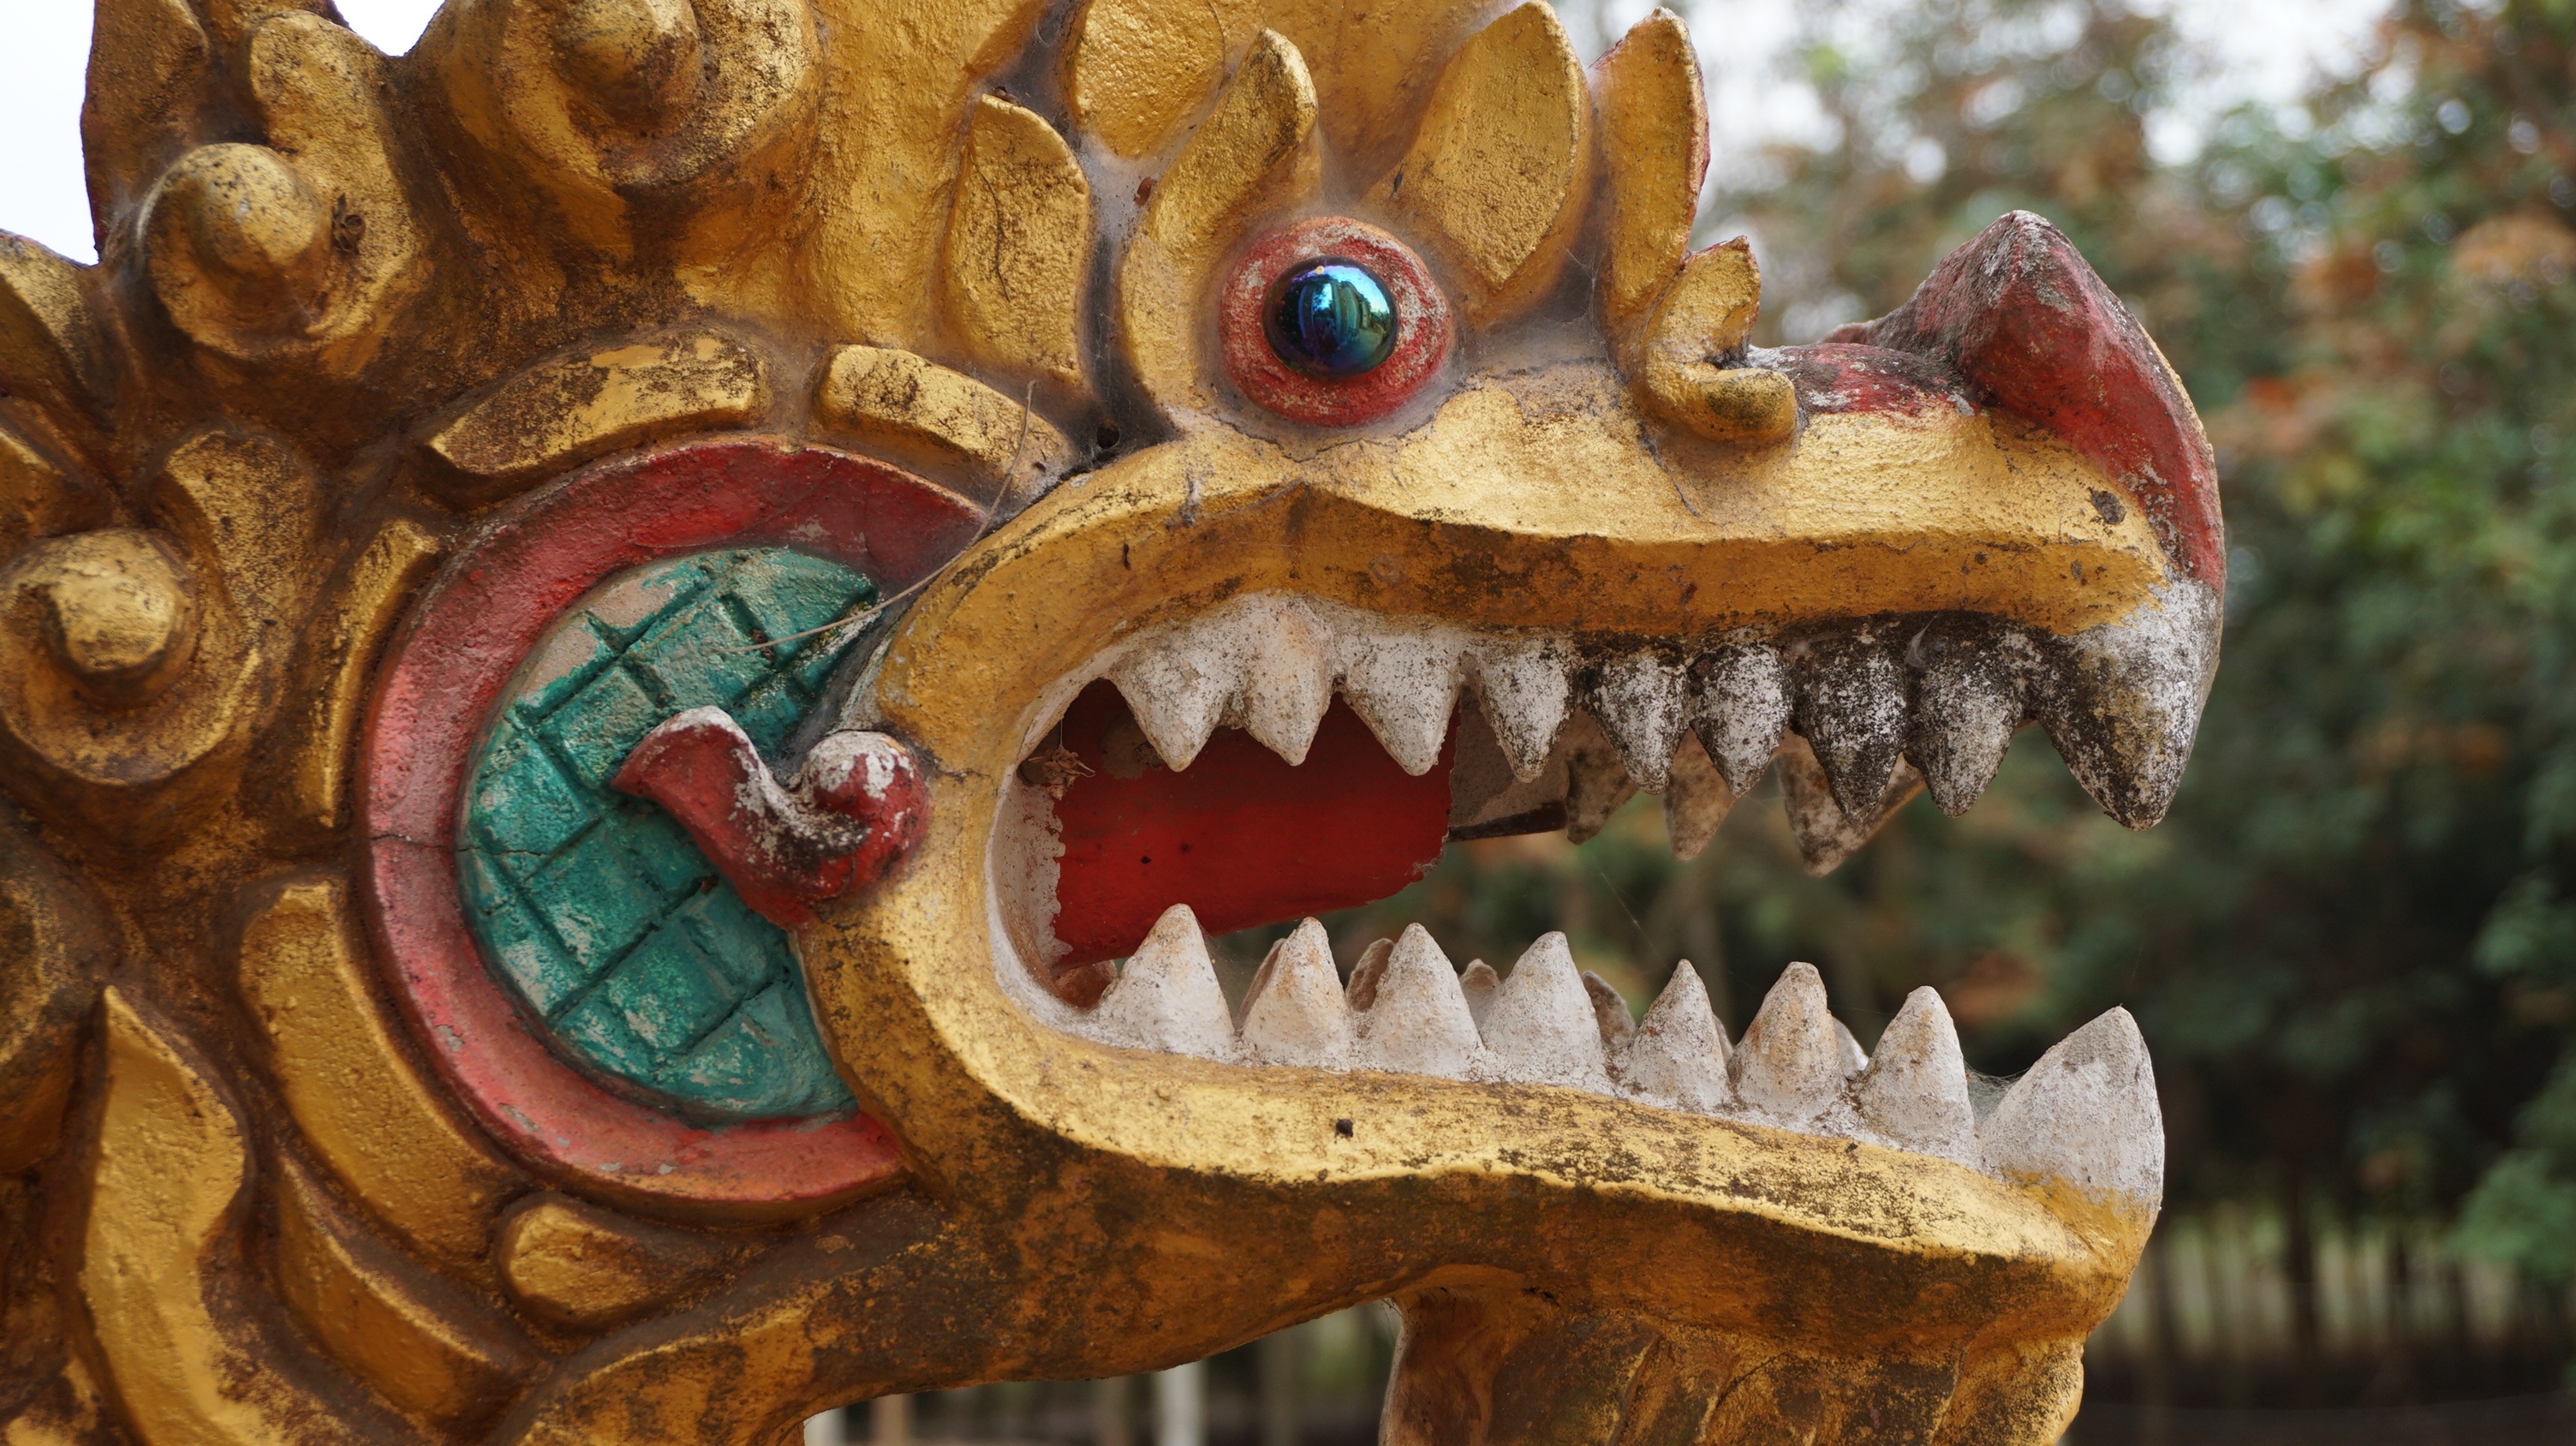
statue, art, dragon, carving, dinosaur, naga, tyrannosaurus, serpent, dragon statue, economic collapse of the dragon